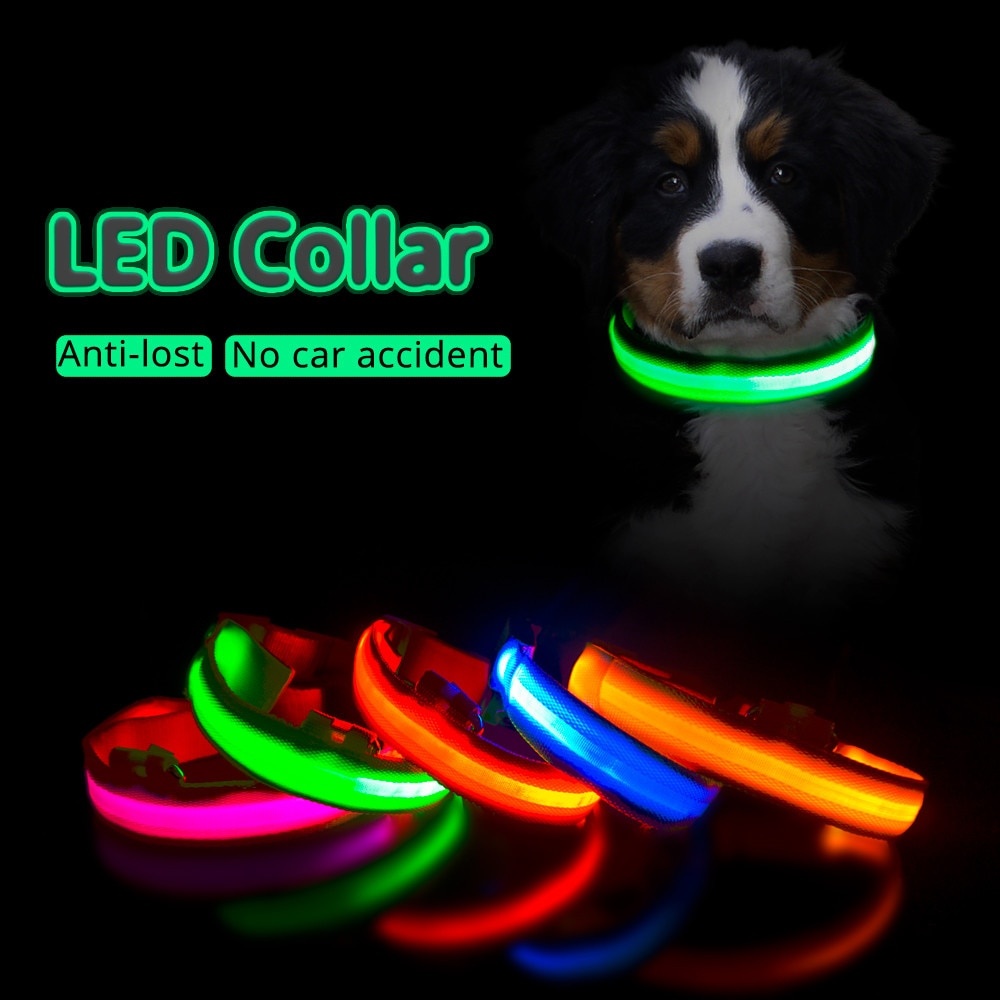
Anti-Lost Led Dog Collar
Brand: Remarked Deals
Type: Collars Origin: CN(Origin) Type: Dogs Season: All seasons Pattern: Solid Feature: Breakaway Feature: LIGHTS
Category: Animals & Pet Supplies > Pet Supplies > Pet Collars & Harnesses > LED Collars